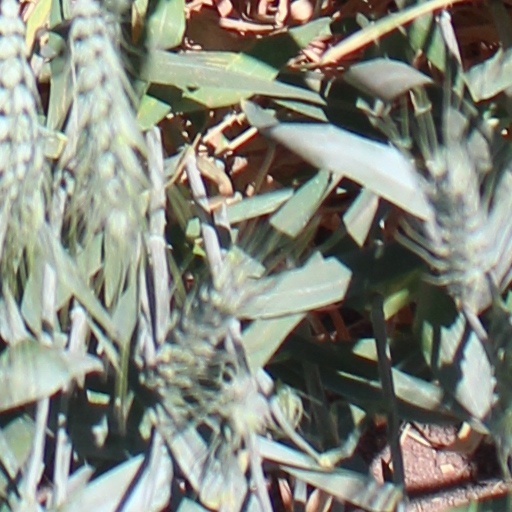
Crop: wheat